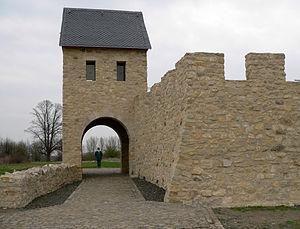
La résidence royale de Werla, située sur la commune de Werlaburgdorf-bei-Schladen en Basse-Saxe, est un site historique important pour l'histoire des débuts du Saint-Empire romain germanique, entre le Xᵉ et le XIIᵉ siècle. Elle fut abandonnée par la suite au profit du palais impérial de Goslar, à 15 km de là, et elle était depuis longtemps tombée dans l'oubli lorsqu'au XIXᵉ siècle on mit au jour ses vestiges. Cette résidence d'une superficie d'environ 20 ha dont il ne subsiste aucune superstructure visible surplombait naguère de 17 m l'Oker depuis le plateau naturel du Kreuzberg. Les plus anciennes fortifications, un château fort précédé de deux corps de garde, firent l'objet de fouilles extensives au XXᵉ siècle.